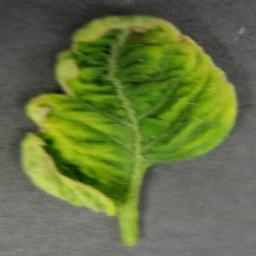
Label: Tomato___Tomato_Yellow_Leaf_Curl_Virus